Kibali River

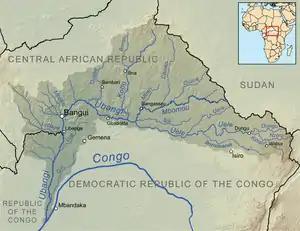
Map showing the Kibali River within the Ubangi River drainage basin

The Kibali River is a tributary to the Uele River in the Democratic Republic of the Congo. It originates in the mountains near Lake Albert and flows west for about to join the Dungu River at Dungu where the Uele River is formed. The Uele is a tributary to the Ubangi River, which subsequently flows into the great Congo River.